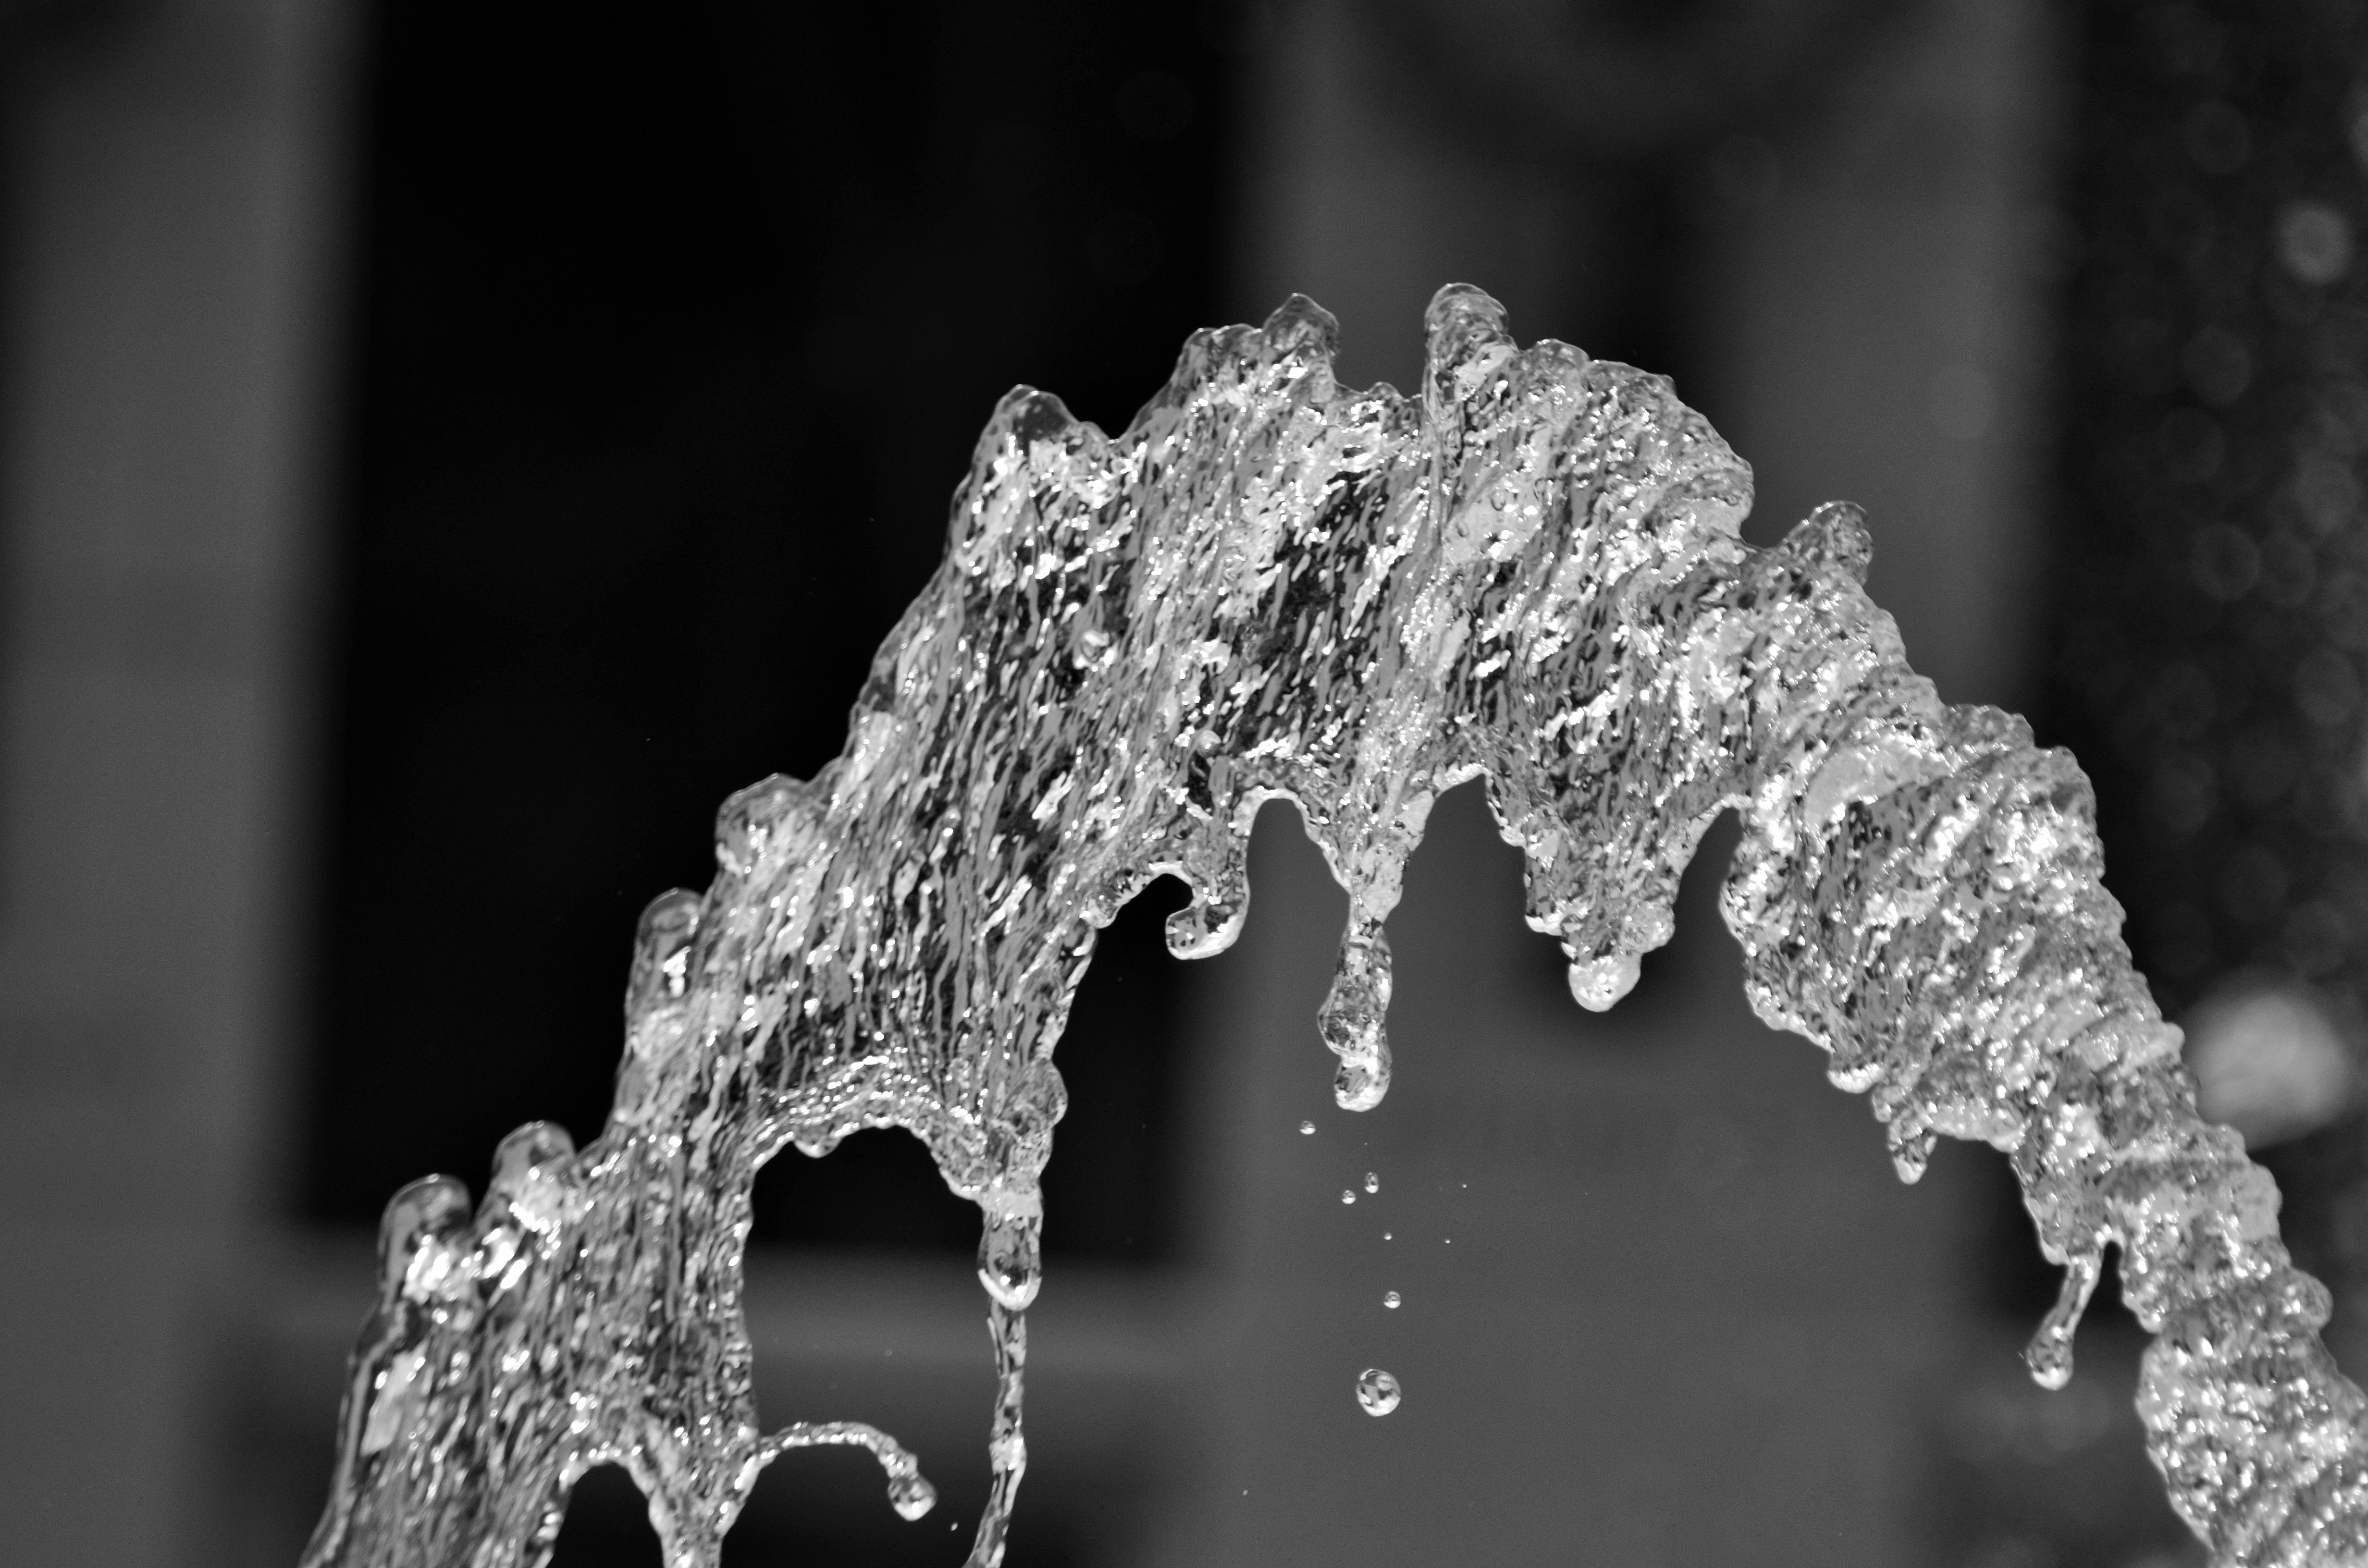
water, nature, branch, winter, drop, dew, black and white, photography, leaf, frost, city, ice, black, monochrome, twig, close up, fountain, basin, moisture, freezing, macro photography, water pump, water jet, monochrome photography